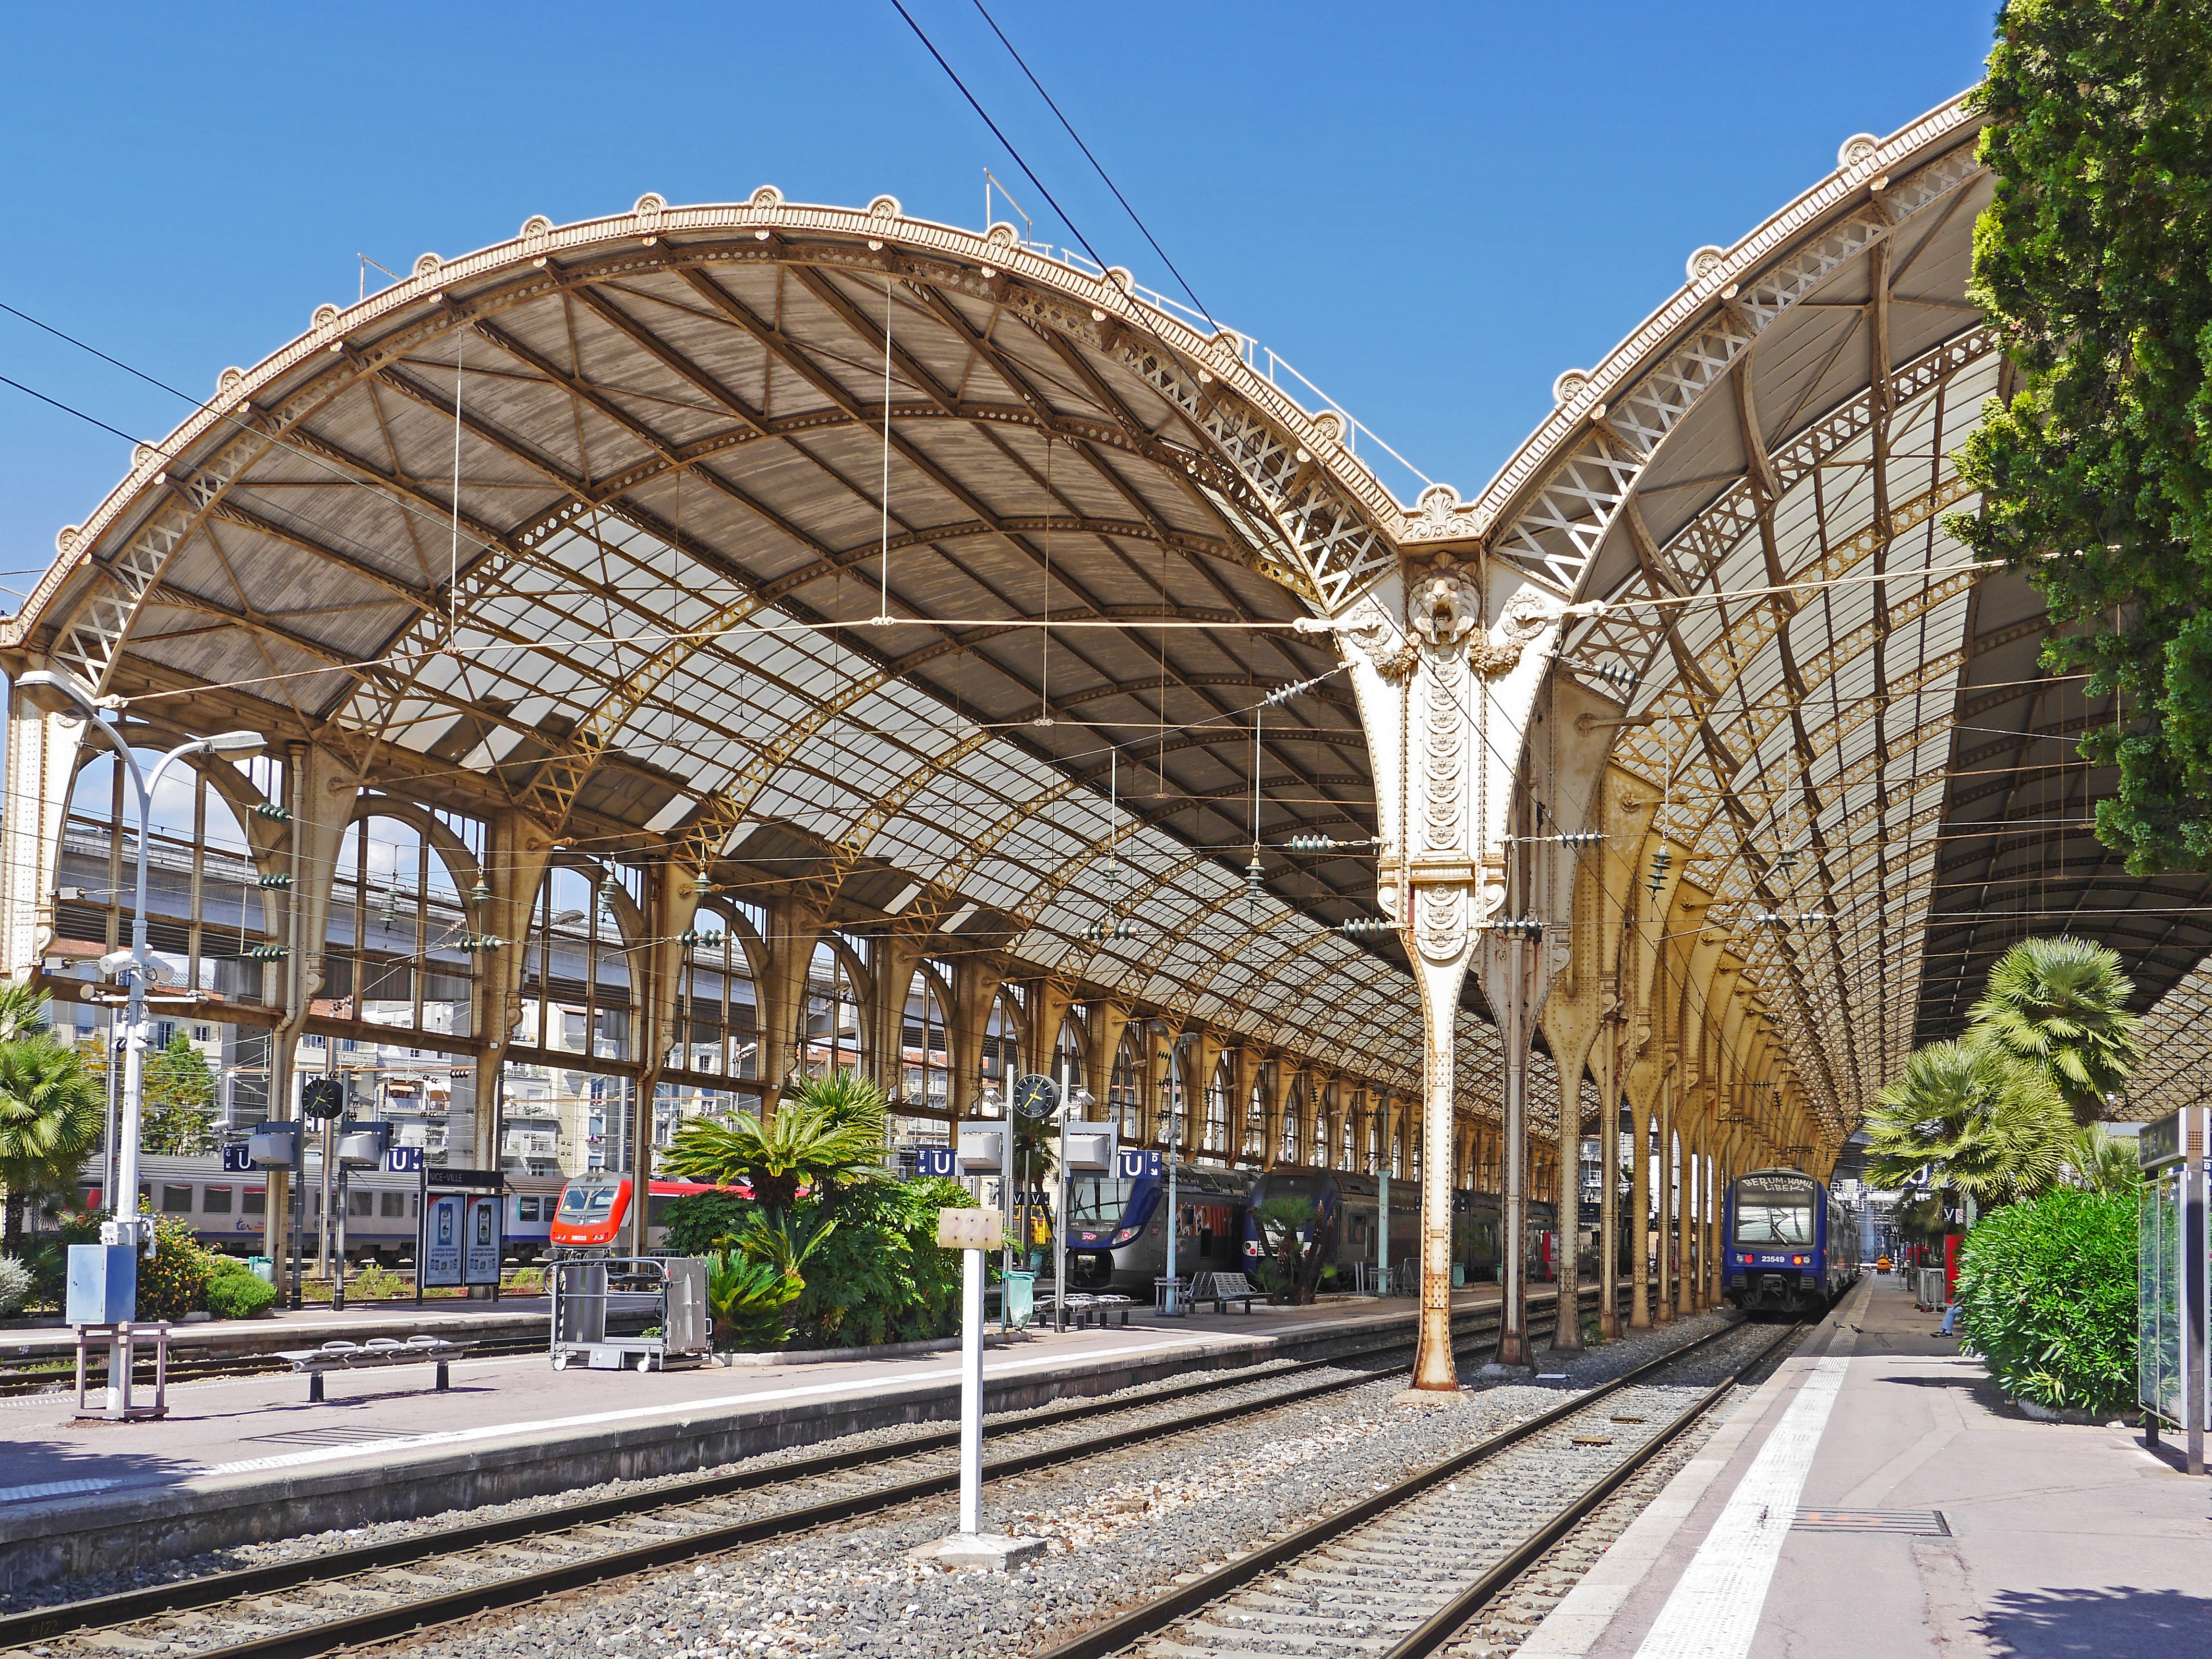
architecture, track, railway, transport, france, arch, vehicle, station, train station, public transport, sunny, gare, details, hell, nice, trains, sncf, carrier, railway station, central station, filigree, concourse, rail transport, gleise, track climb, south of france, steel structure, c te d azur, mediteran, regional traffic, multiple units, residential area, rolling stock, metropolitan area